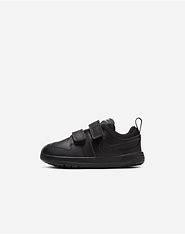
Brand: Nike
Model: Pico 5